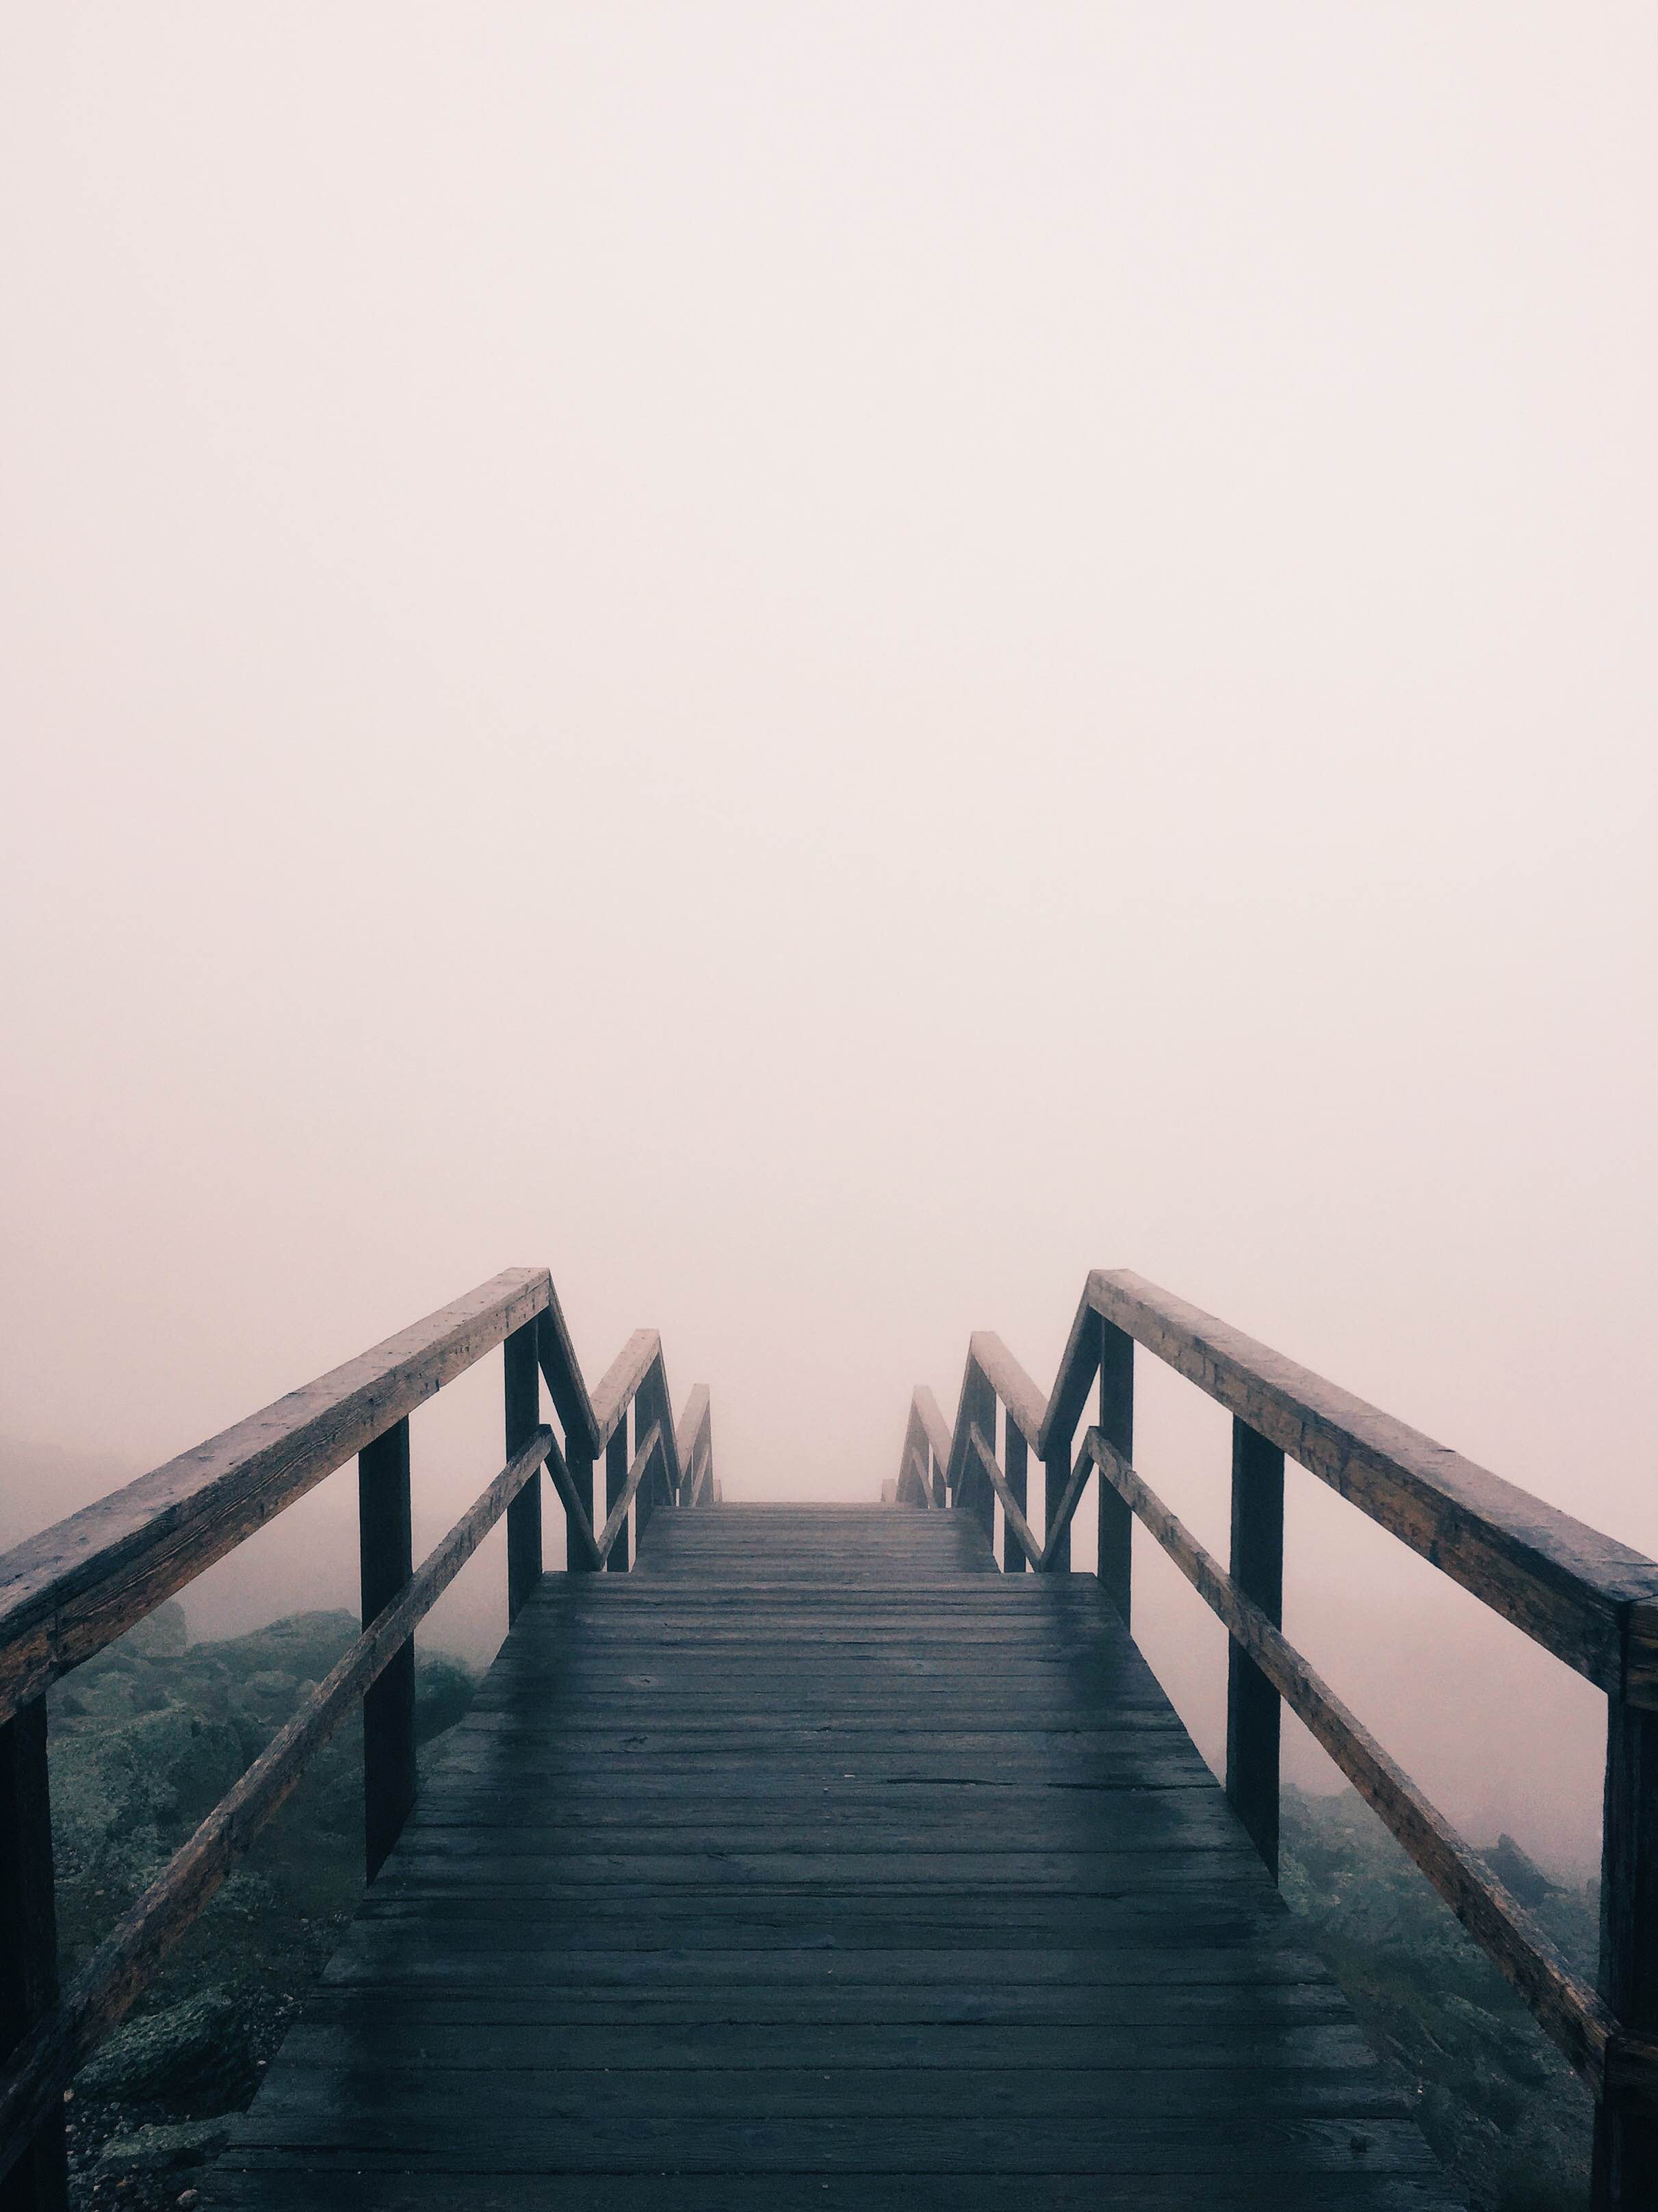
beach, sea, coast, ocean, horizon, cloud, sky, fog, sunrise, sunset, bridge, stair, sunlight, morning, dawn, pier, walkway, dusk, evening, railing, atmospheric phenomenon